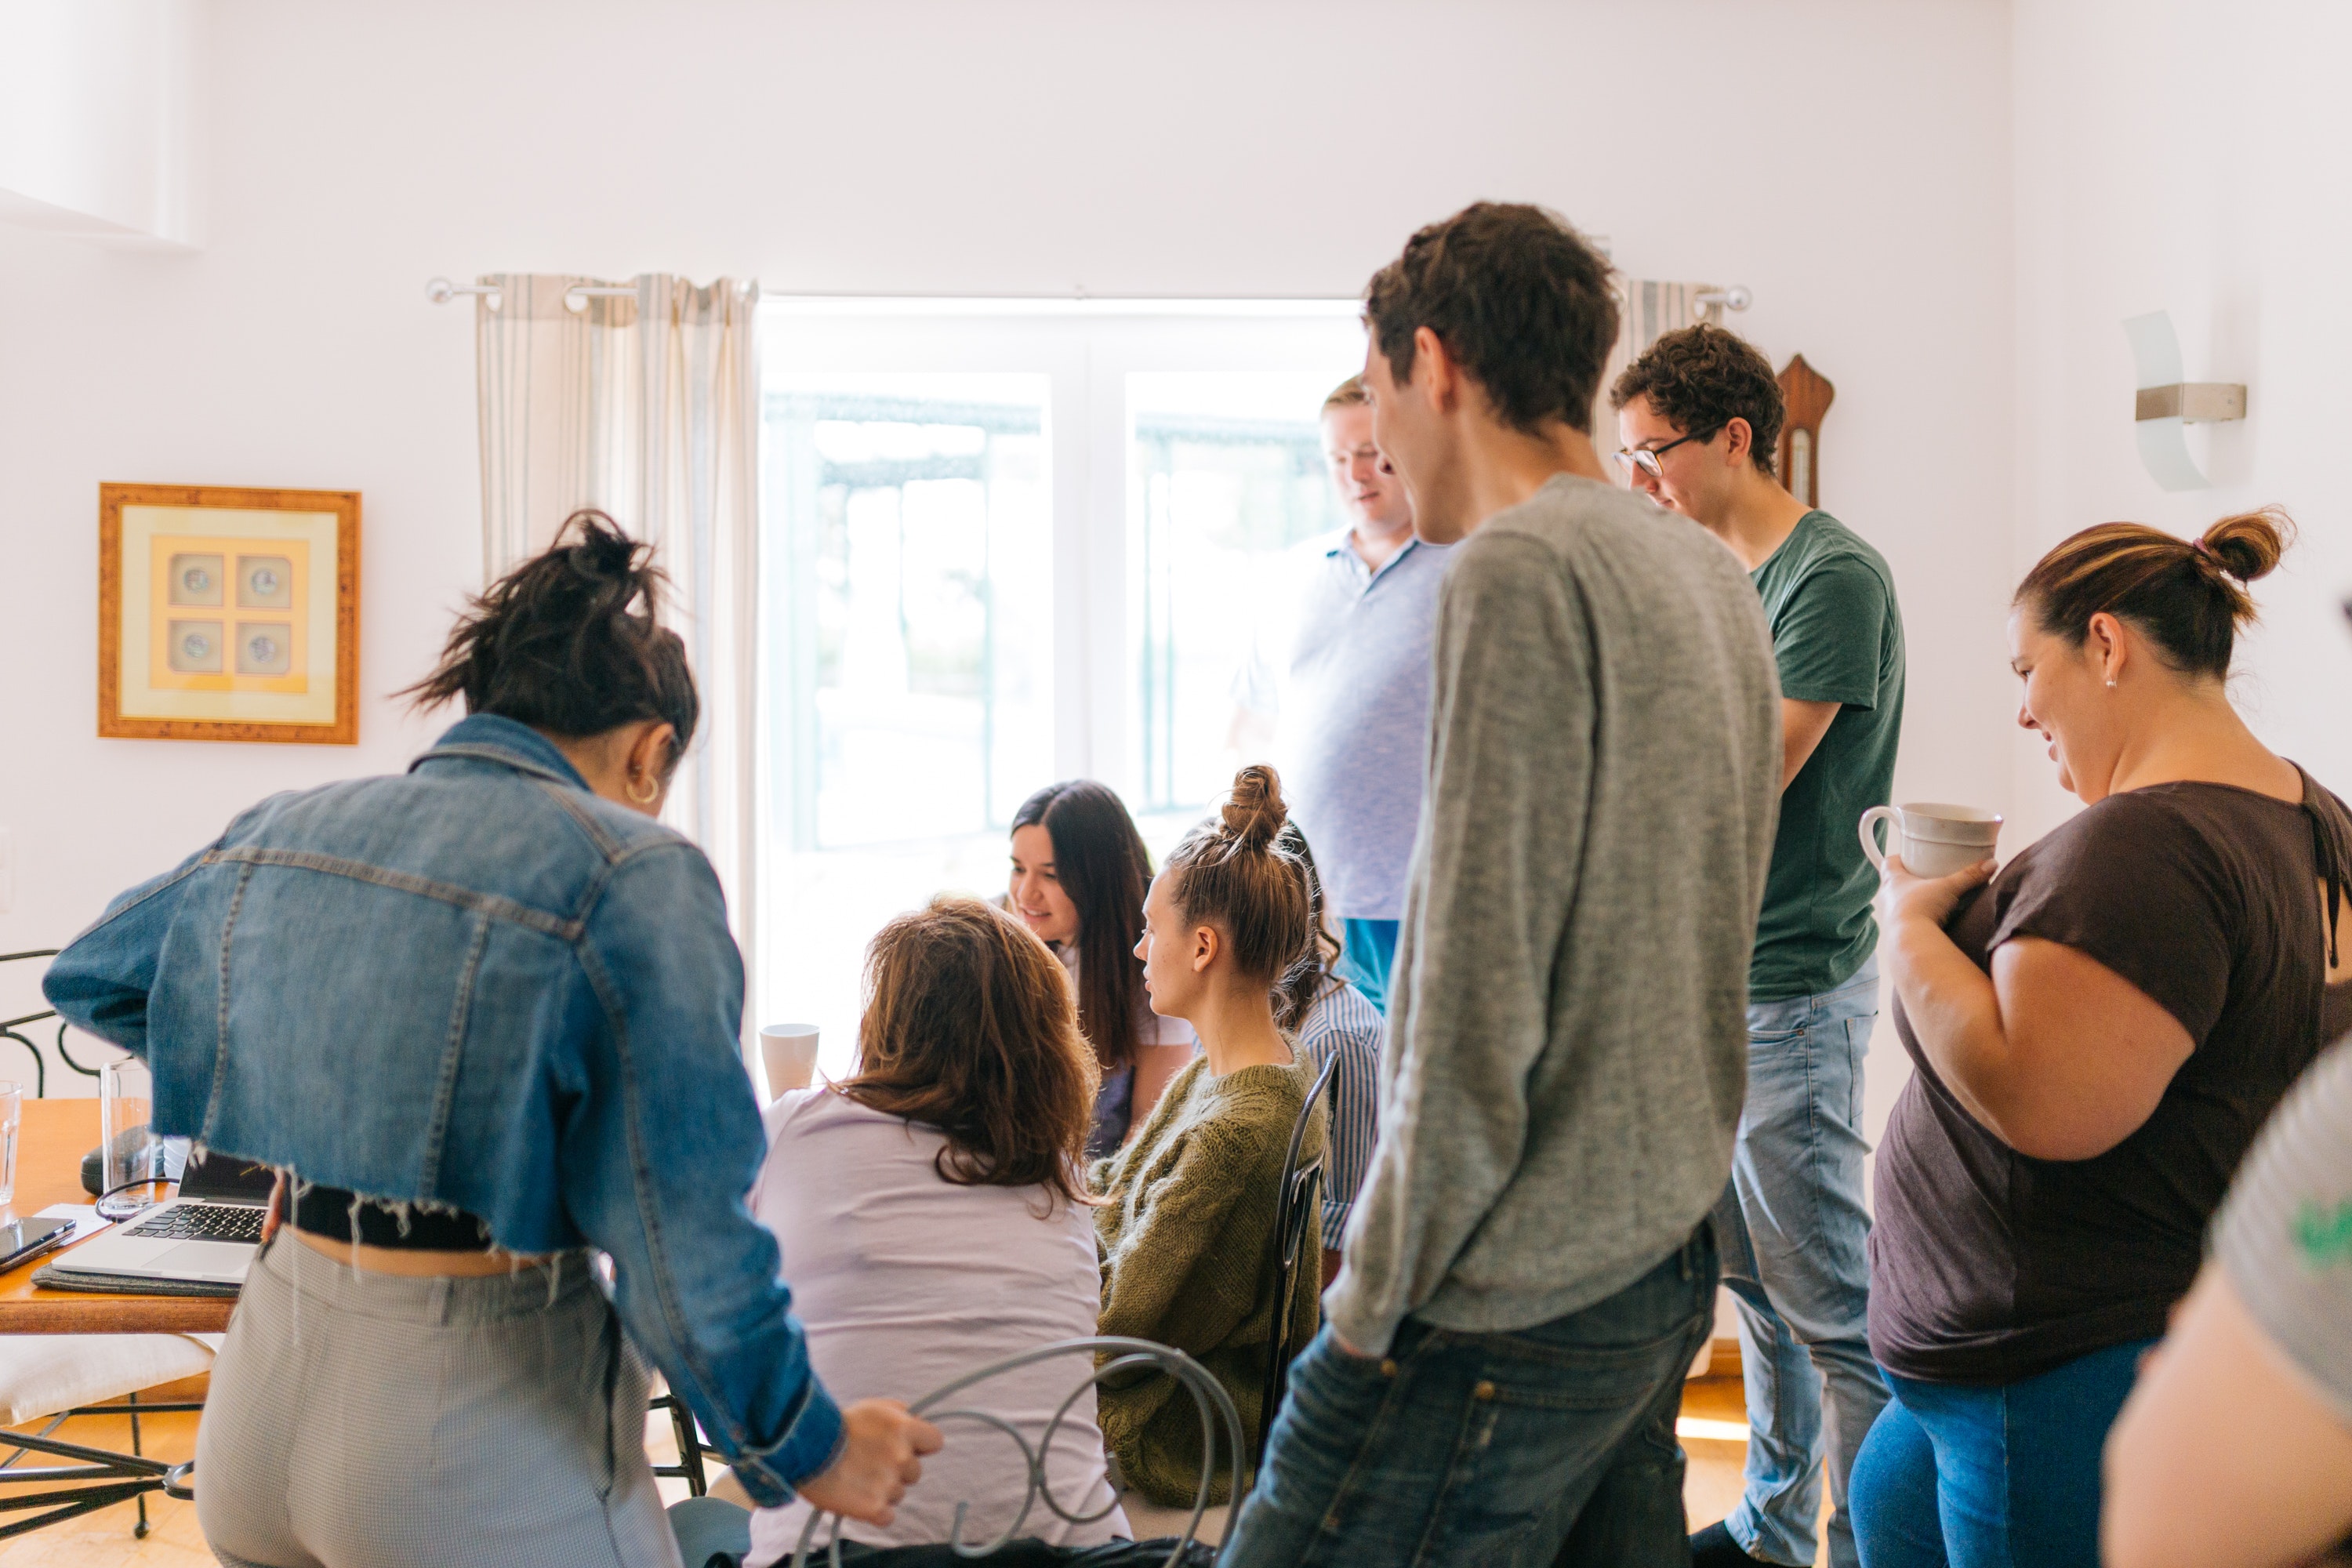
youth, yellow, community, event, design, room, human, visual arts, conversation, interior design, art, photography, house, tourist attraction, performance, team, illustration, fashion design